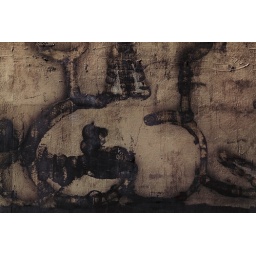
Autocomposition of the Sumerian type, photo-transferred to this computer screen by way of Waco, Texas.